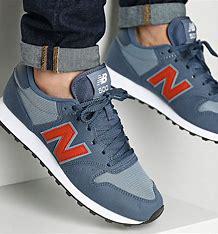
Brand: New
Model: Balance Lifestyle